Adam Walker (Canadian politician)

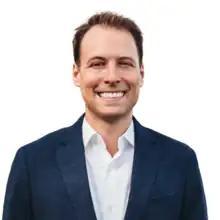
Walker in 2020

Adam Walker is a Canadian politician who was elected to the Legislative Assembly of British Columbia in the 2020 British Columbia general election. He represented the electoral district of Parksville-Qualicum as an Independent until the dissolution of the district.